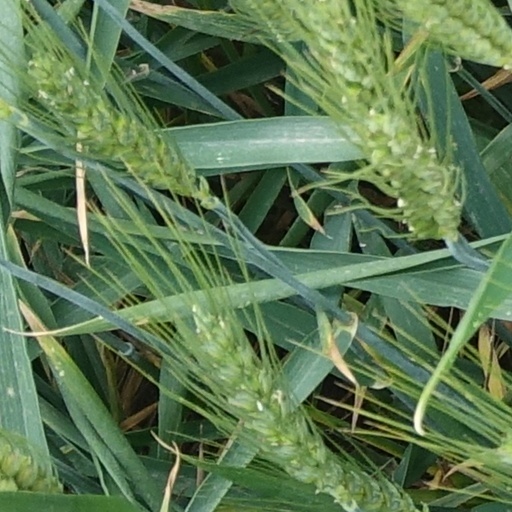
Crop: wheat